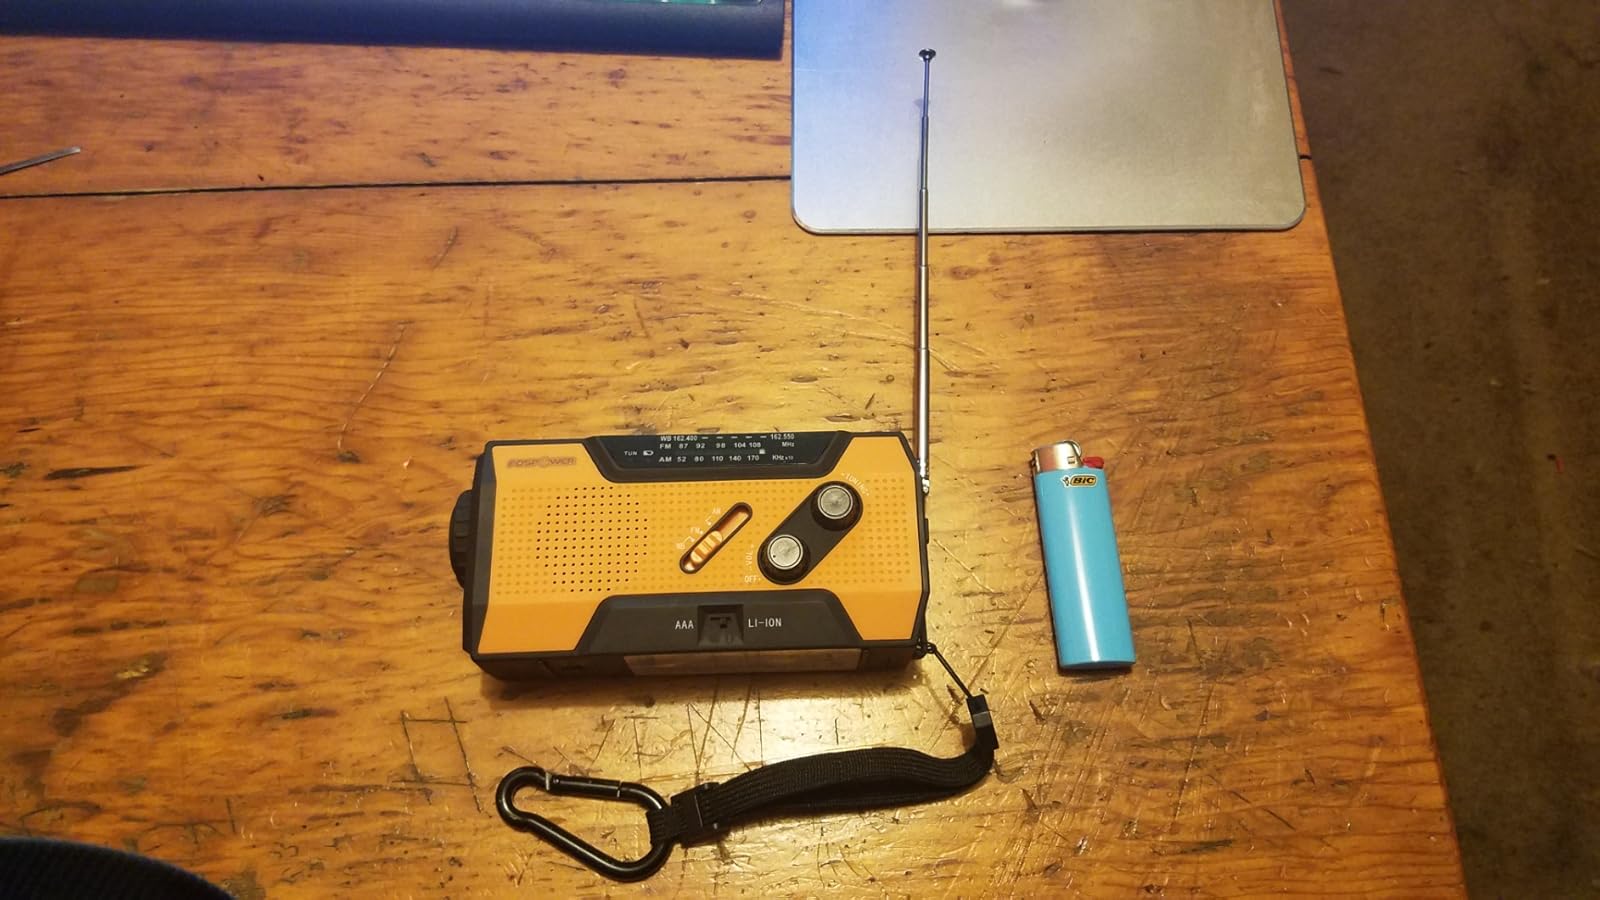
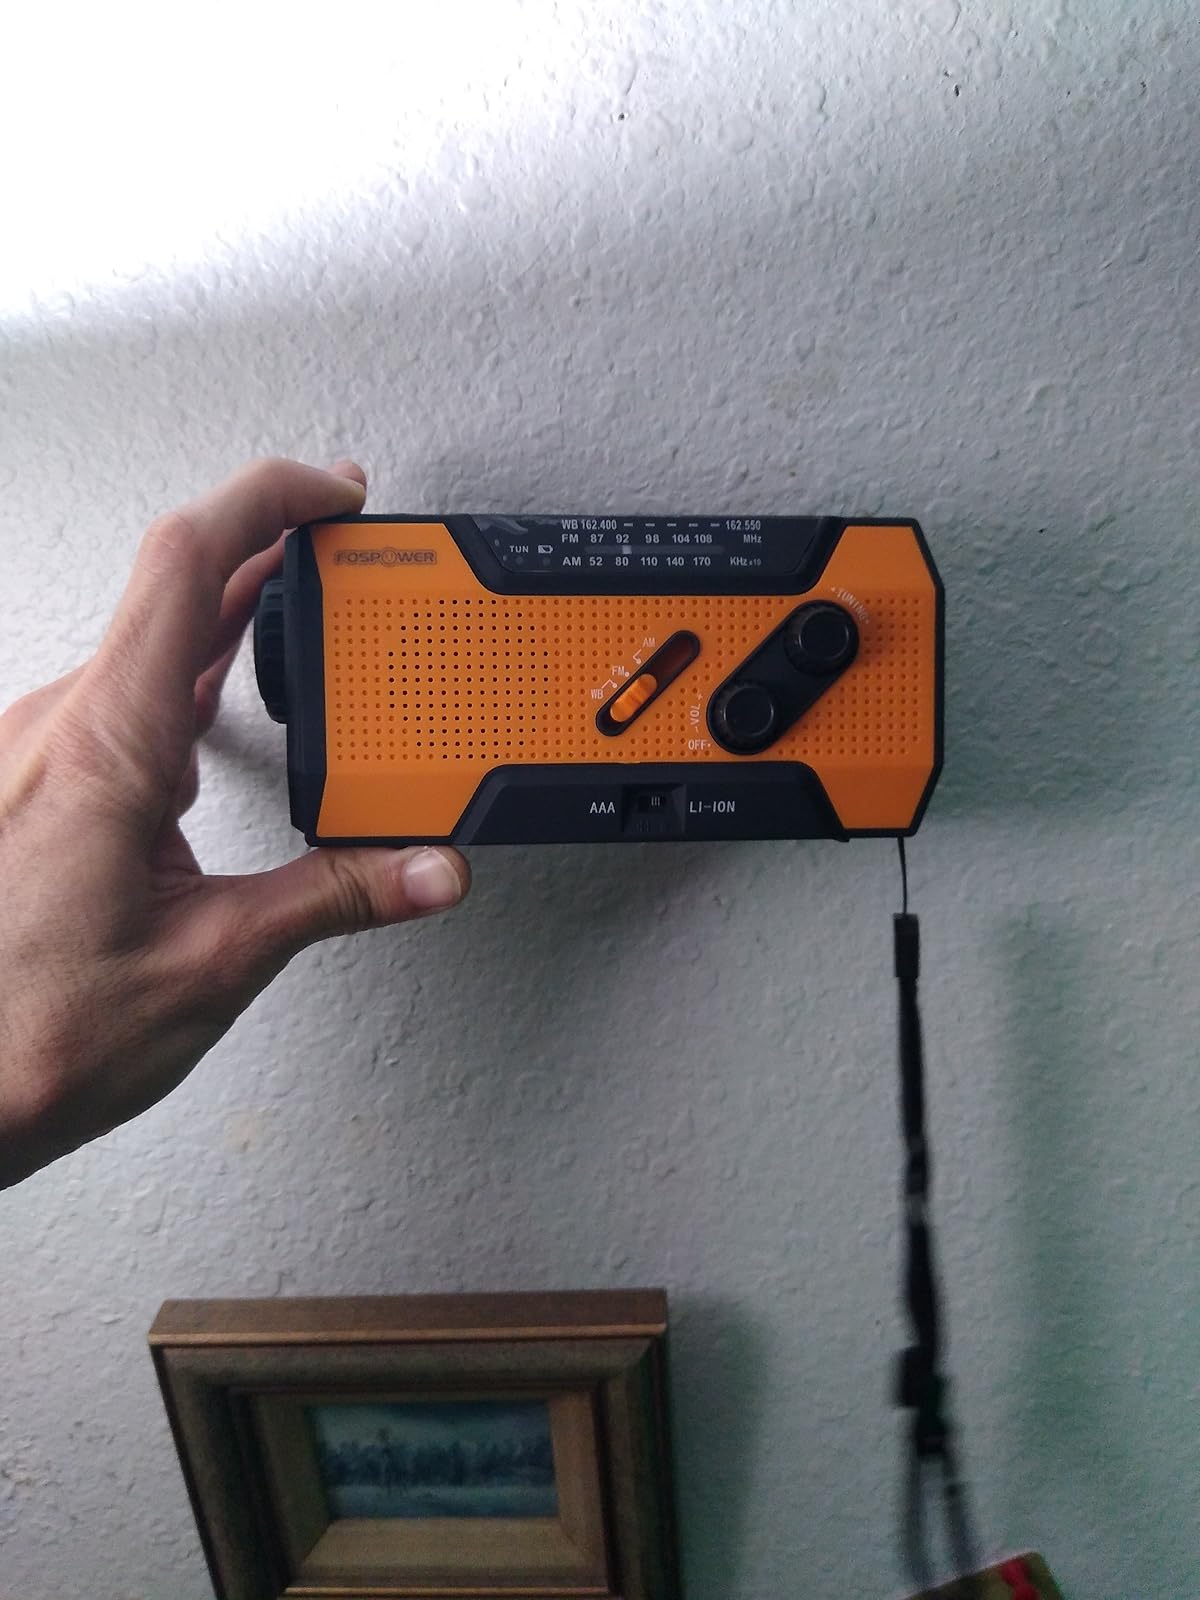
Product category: radio
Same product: yes